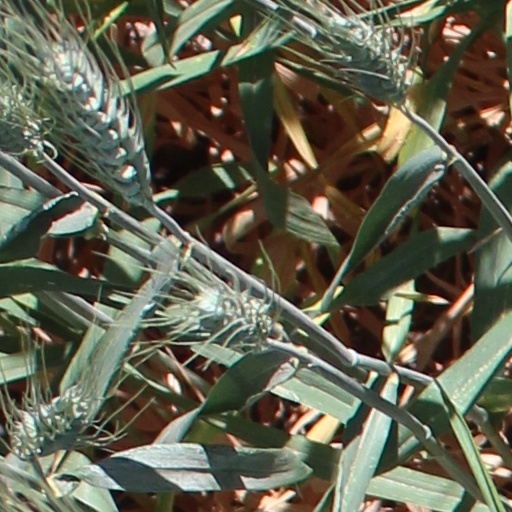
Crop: wheat